Yankel Talmud

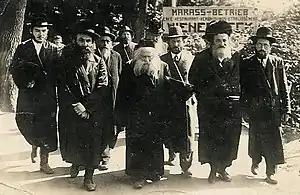
Rabbi Avraham Mordechai Alter, third Gerrer Rebbe (center), walking with his Hasidim in Europe, circa 1920s/1930s.

He became the choirmaster in the main Ger synagogue during the leadership of the fourth Gerrer Rebbe, Rabbi Avraham Mordechai Alter, the "Imrei Emes". Singing and leading his choir of 20 boys under the age of bar mitzvah, he also began composing his own melodies. In the Ger tradition, the prayer leader is the only one who sings the words of the prayers with their melody; the choir and congregants sing only the melody. Talmud wrote hundreds of melodies for every part of the prayer service, investing each tune with rich emotional expression. The Gerrer Hasidim would return home after a visit to their Rebbe humming Talmud's new melodies, popularizing them in their hometowns.